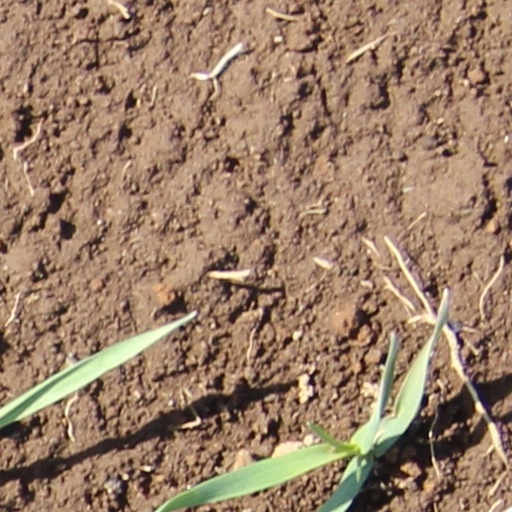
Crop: wheat